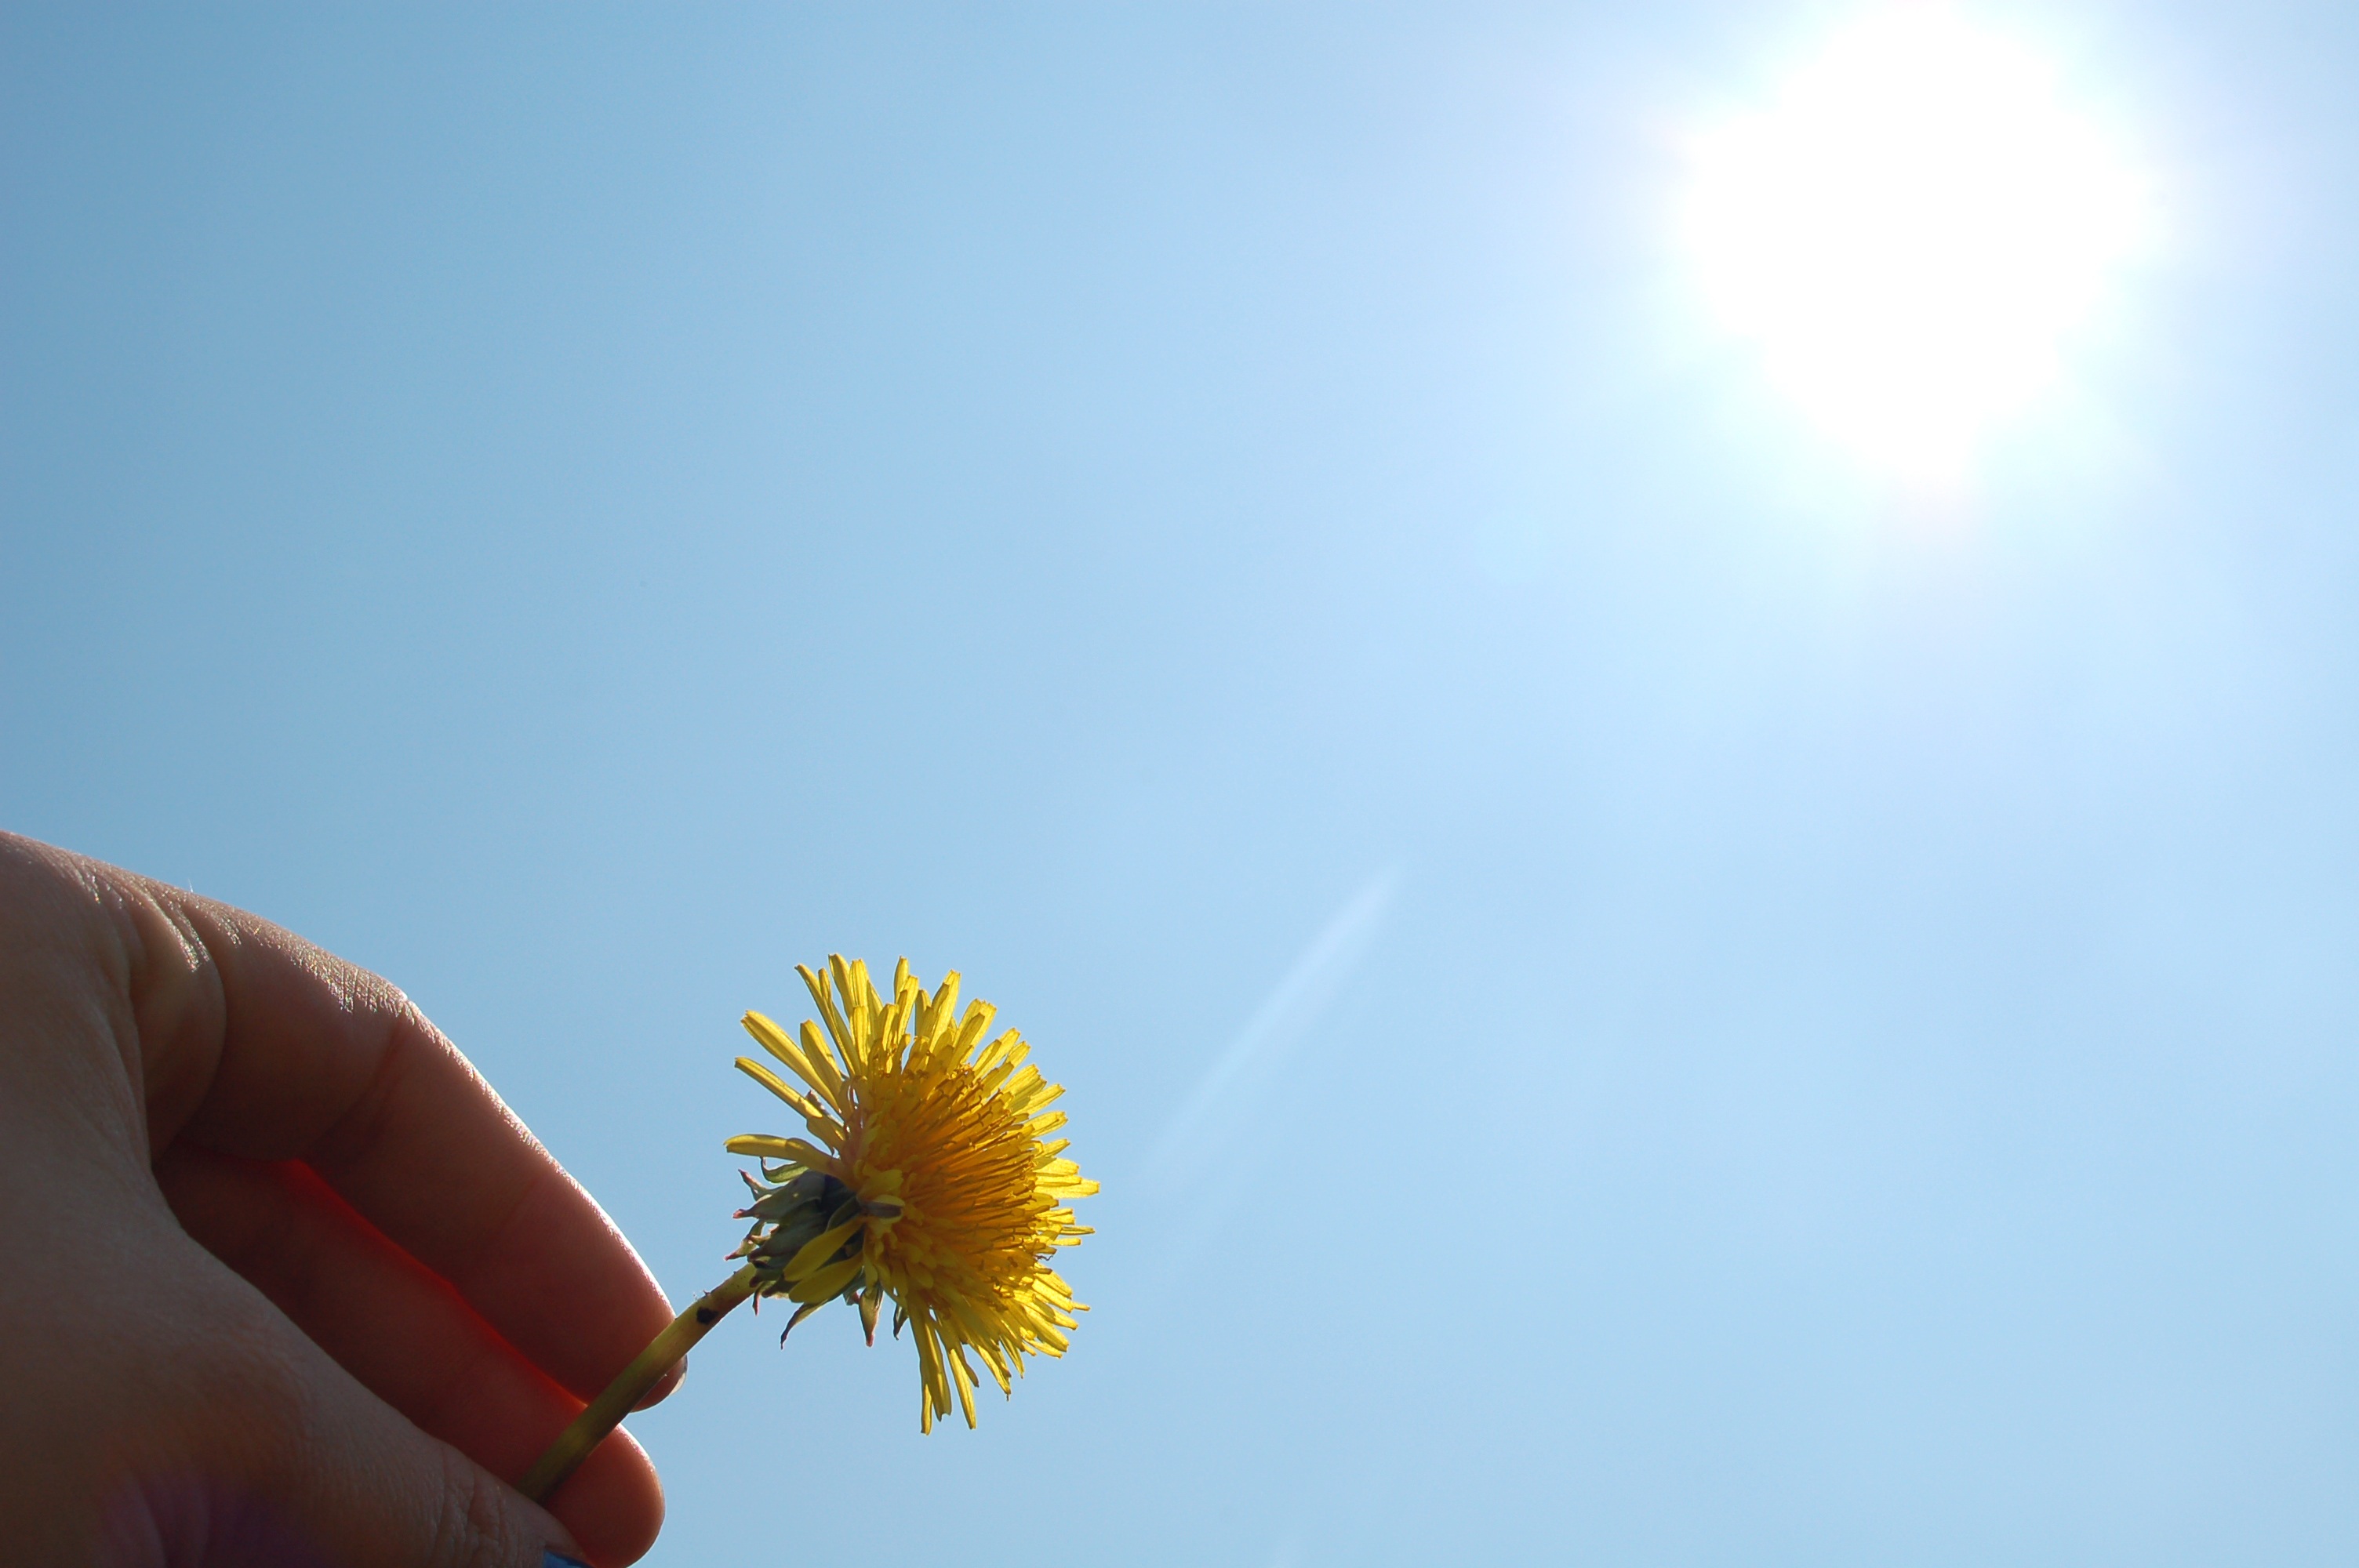
nature, blossom, light, plant, sky, dandelion, sunlight, flower, bloom, summer, romance, yellow, friends, mood, flowering plant, daisy family, land plant